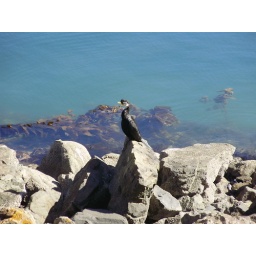
A bird on a rock near Wellington.